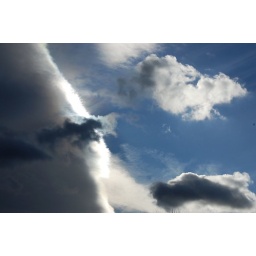
Every dark cloud has a silver lining. Sometimes, that silver lining has &lt;i&gt;another&lt;/i&gt; dark cloud in front of it ;-)